Fountain, Colorado

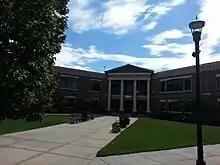

In 2008, in a controversial move, the city of Fountain purchased a ranch, the H2O Ranch in Custer County, for $3.5 million. The city was interested in the prime water rights on the property totaling a year. Fountain is in the process of drying out the ranch and moving through the water courts to actually receive some of that water. They claim that they should be able to successfully receive 600 of that after the water courts have made their decisions. It is expected that Fountain will separate the water from the ranch and then sell the ranch separately.